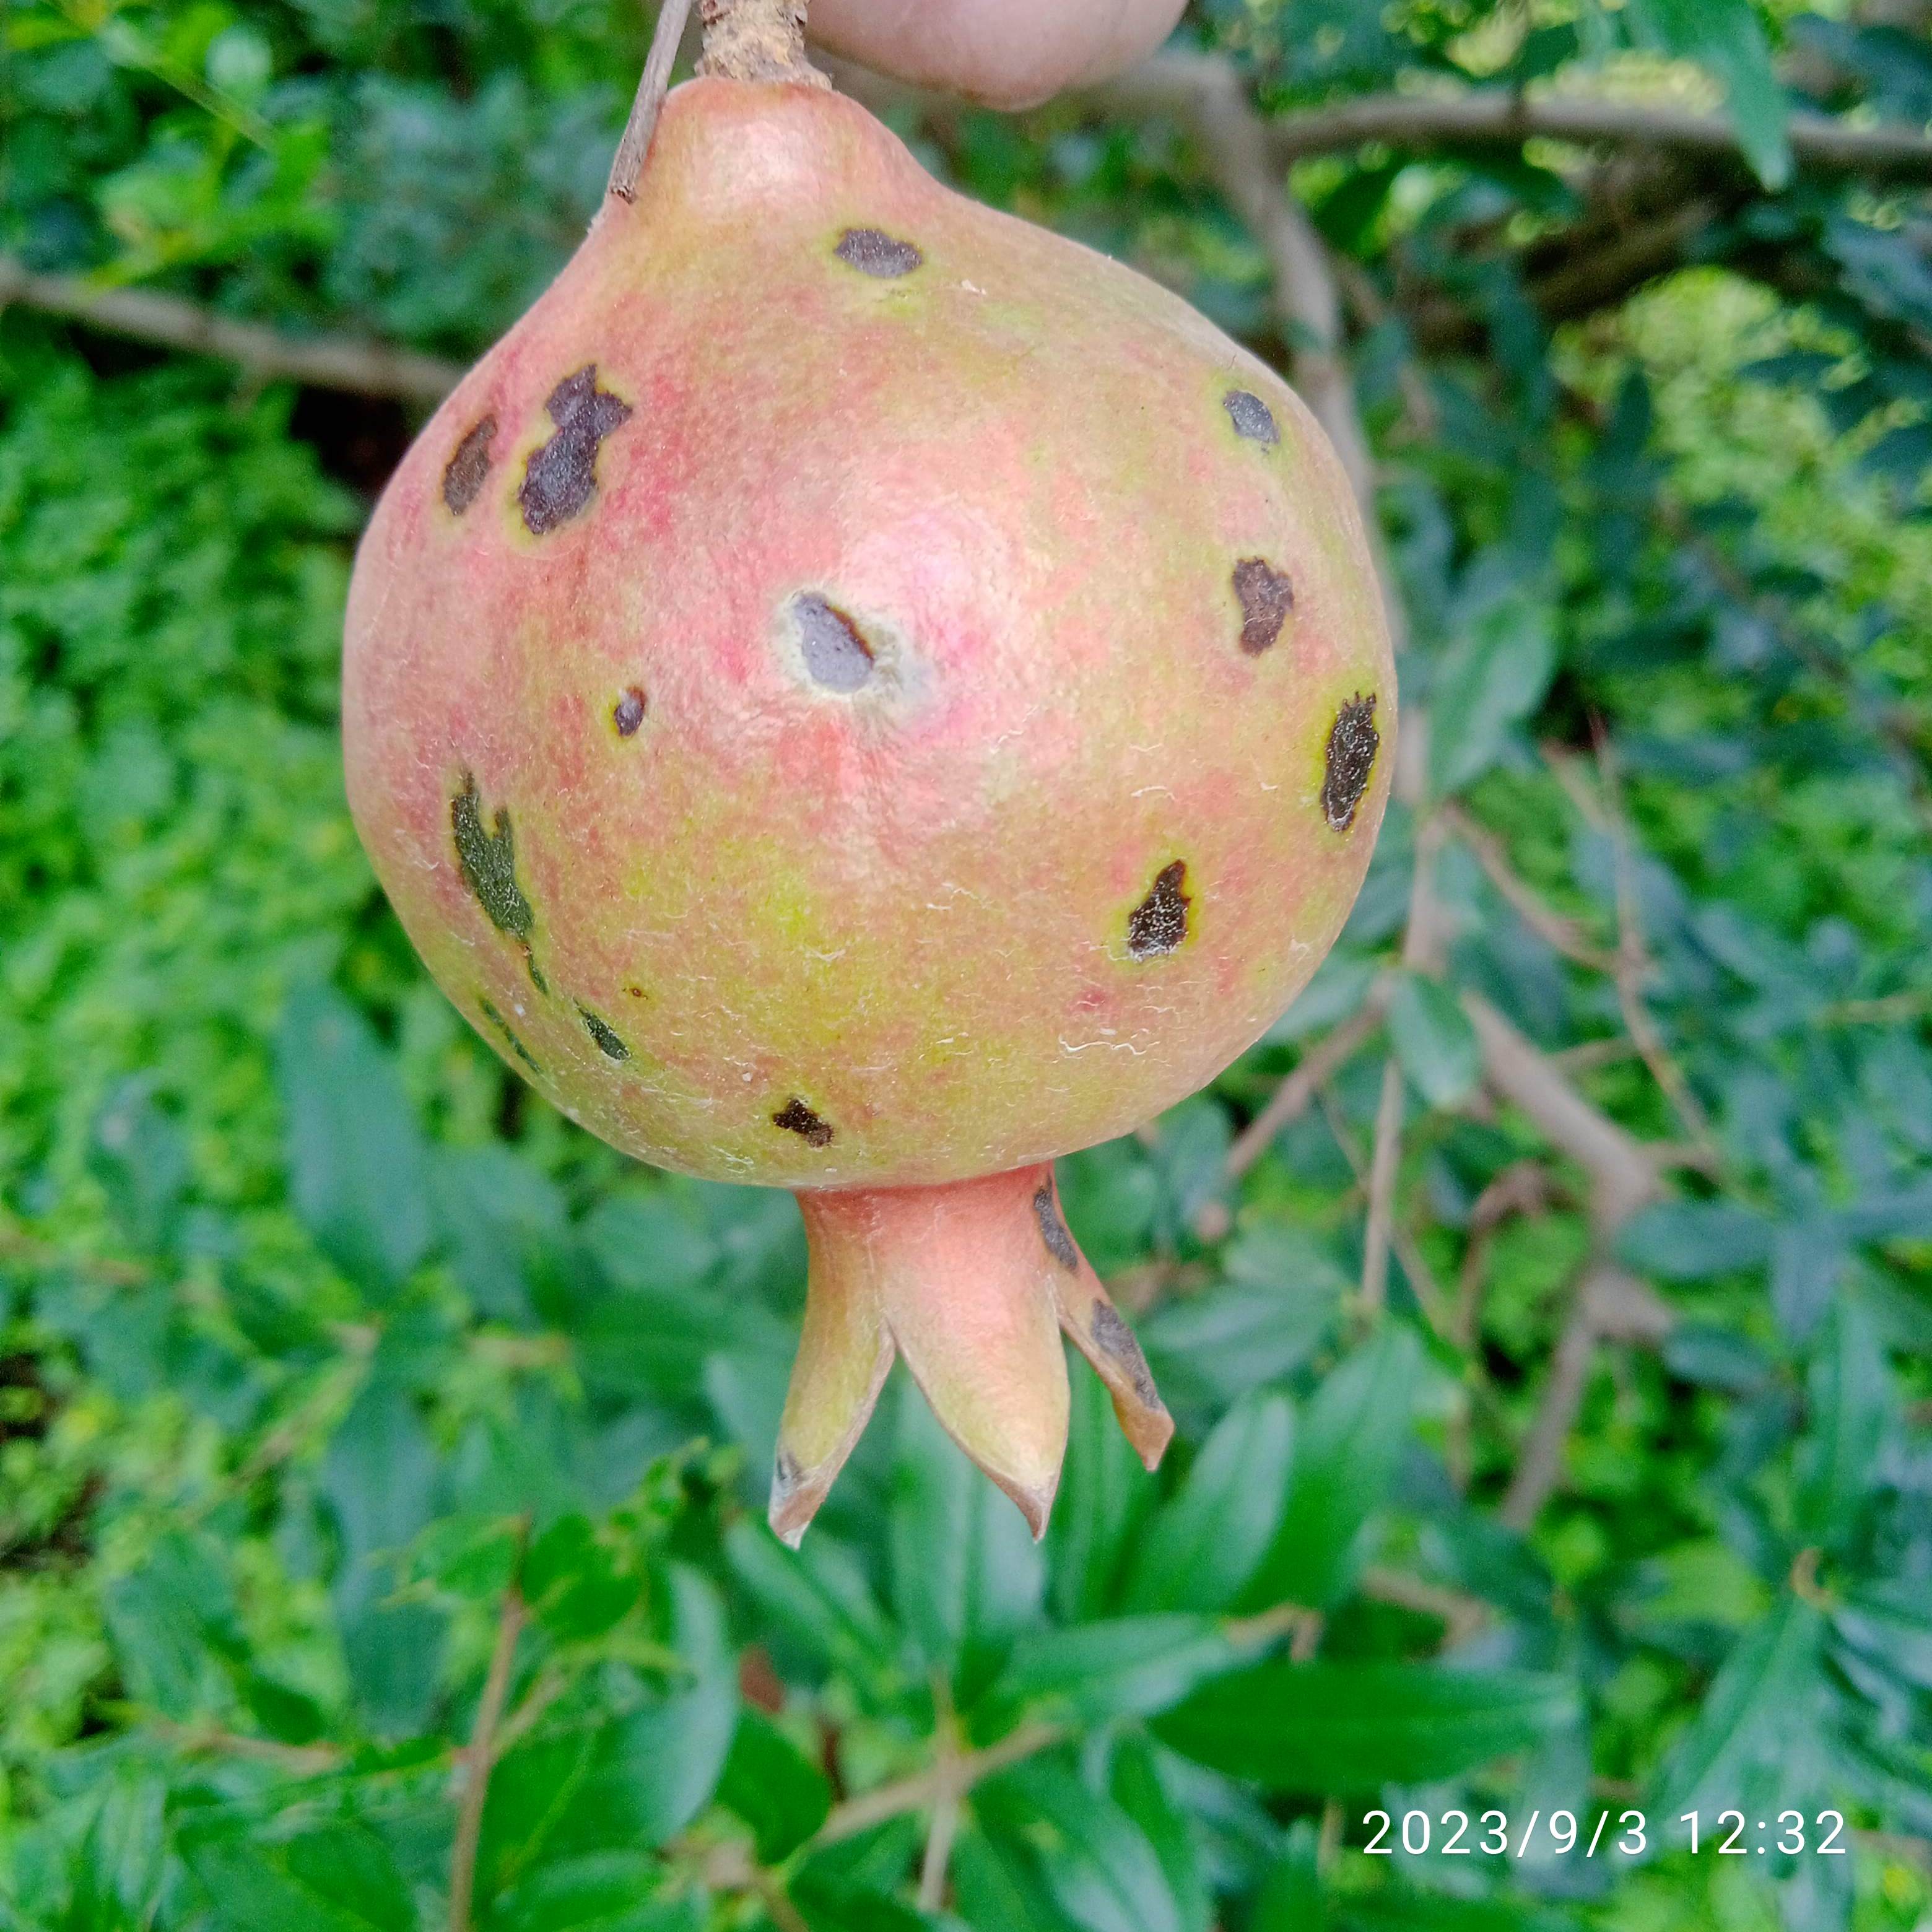
Label: Anthracnose